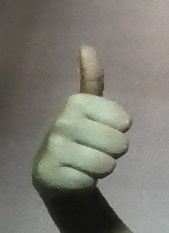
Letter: aleff